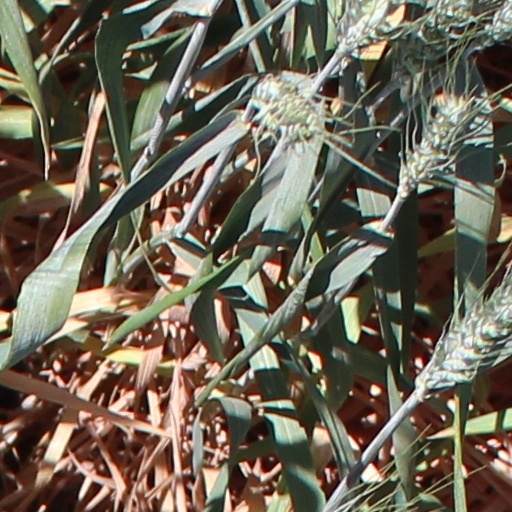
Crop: wheat